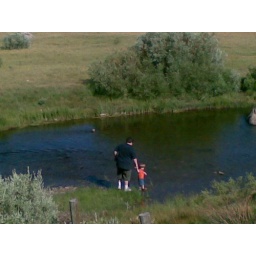
walking in the river